Anti-Machiavel

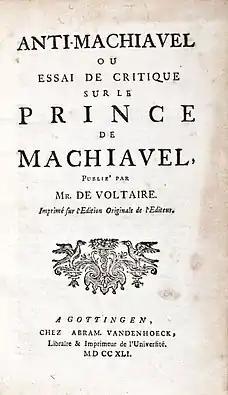
1740

Anti-Machiavel is an 18th-century essay by Frederick the Great, King of Prussia and patron of Voltaire, consisting of a chapter-by-chapter rebuttal of "The Prince", the 16th-century book by Niccolò Machiavelli. It was first published in September 1740, a few months after Frederick became king.